Fatmire Alushi

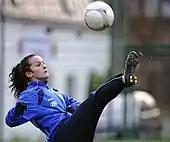
Alushi at practice with Potsdam in 2009

Alushi began her career at DJK/VfL Giesenkirchen. From 1997 to 2004, she played for FSC Mönchengladbach, before moving to the Bundesliga side and joining FCR 2001 Duisburg. She made her Bundesliga debut in September 2004 for the club and scored her first goal one month later. Alushi immediately became a regular starter for Duisburg. She was runner-up with Duisburg for four seasons in a row from 2005 to 2008. During the 2008–09 season, Alushi won the UEFA Women's Champions League. She also claimed the 2009 German Cup title, where she scored in the final.